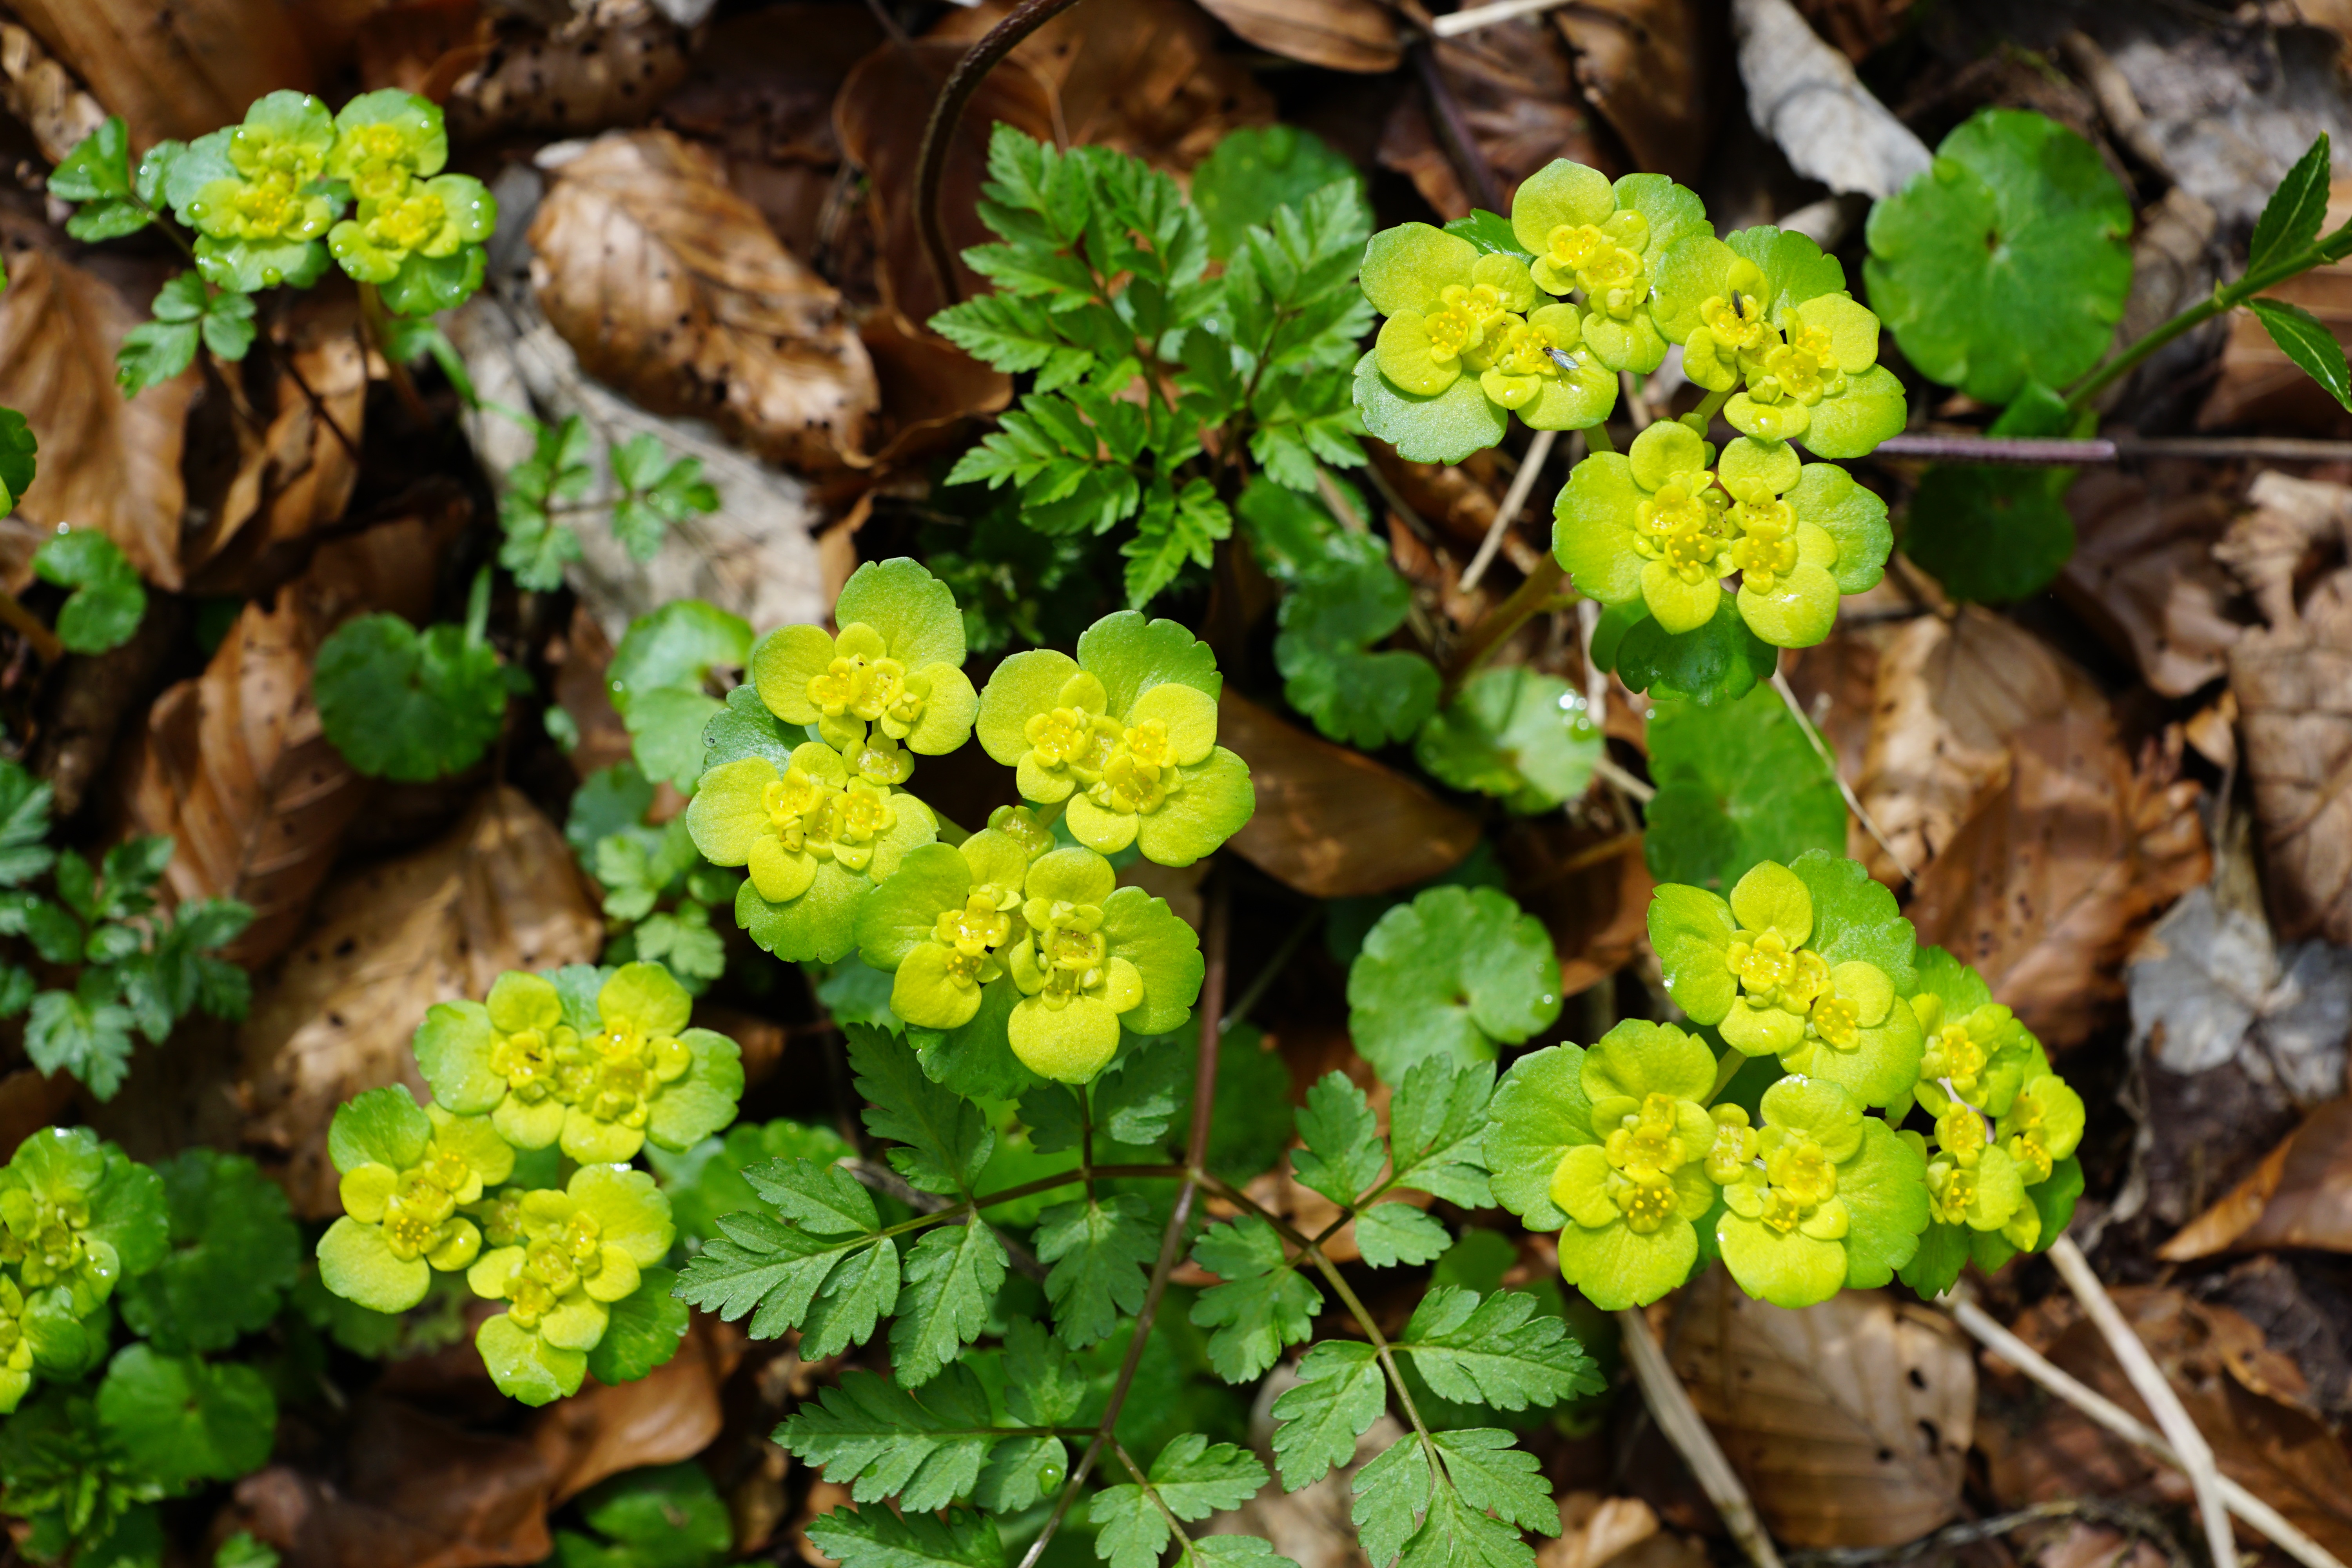
nature, forest, plant, field, meadow, flower, green, herb, grow, medicine, flora, wildflower, shrub, medicinal plant, flowering plant, spurge, subshrub, annual plant, land plant